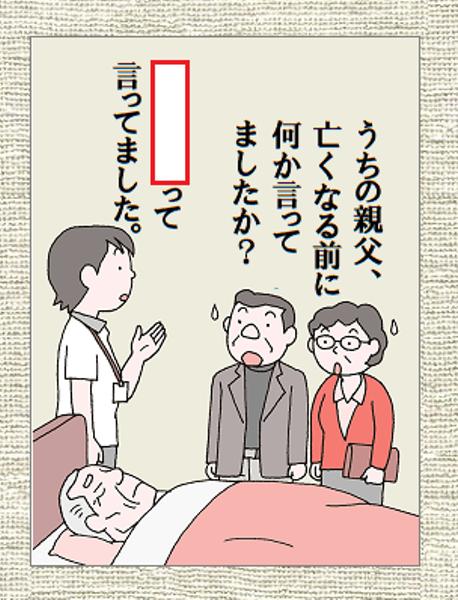
回答: ダメ、逝くときは一緒よ